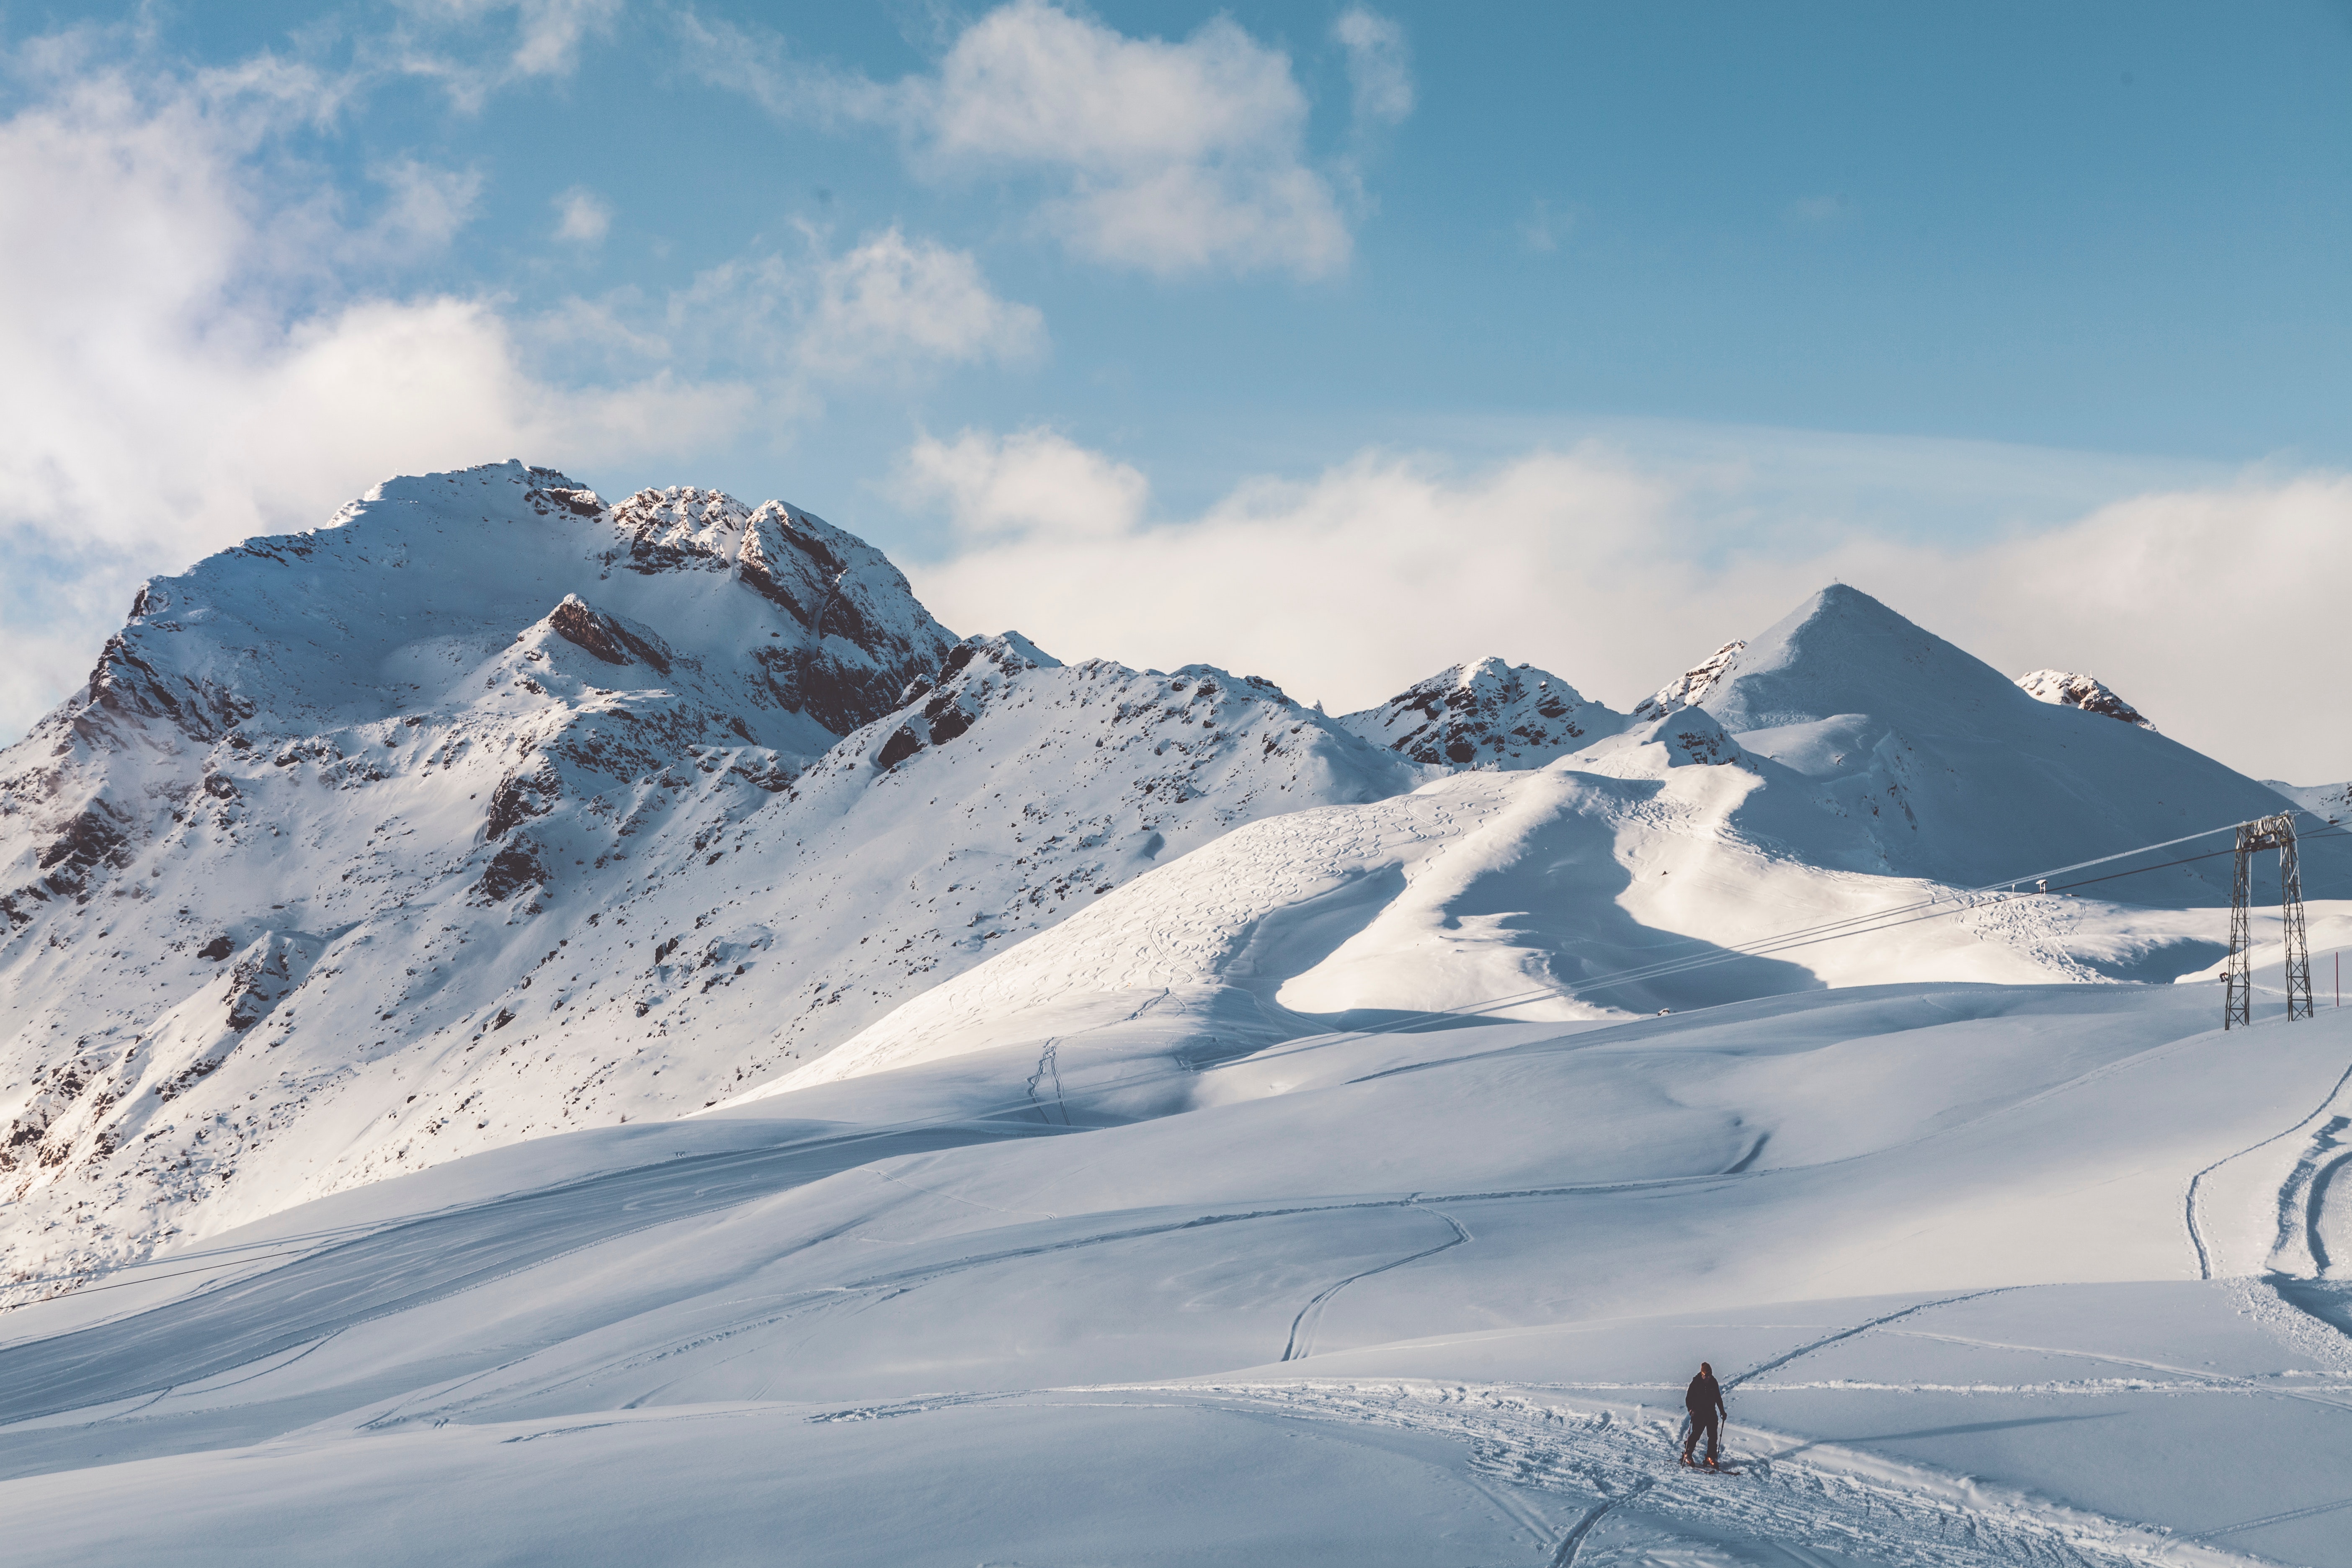
mountainous landforms, mountain, snow, glacial landform, mountain range, winter, sky, geological phenomenon, massif, alps, ridge, glacier, nunatak, ice cap, ar te, slope, piste, cloud, summit, fell, landscape, terrain, ice, arctic, moraine, recreation, hill, mount scenery, mountain pass